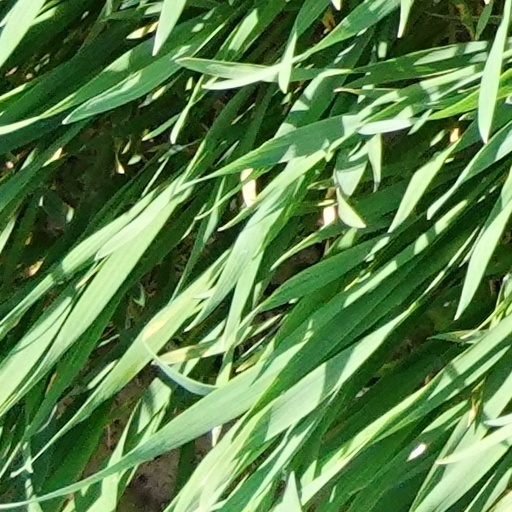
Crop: wheat